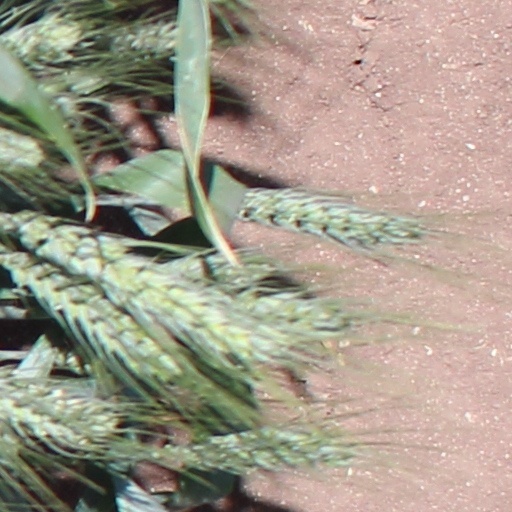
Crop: wheat